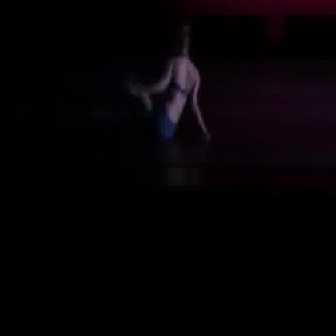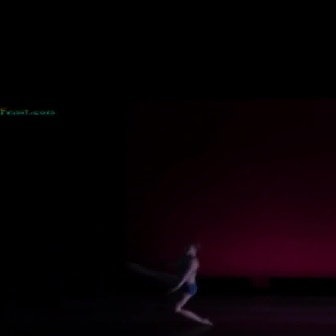
  Please identify the target specified by the bounding box [89,24,210,144] in the first image and locate it in the second image. Return the coordinates in [x_min,y_min,x_max,y_max] format.
Answer: [128,240,214,326]